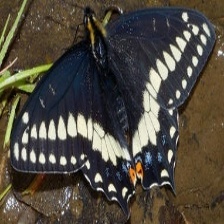
Species: INDRA SWALLOW